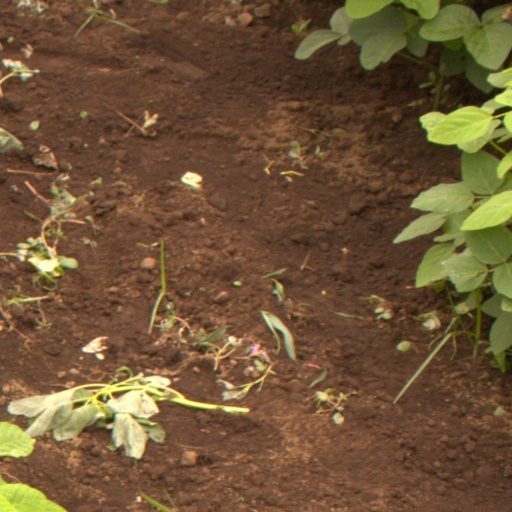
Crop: soybean